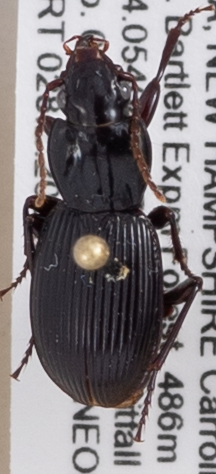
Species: Pterostichus tristis
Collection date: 2022-07-06
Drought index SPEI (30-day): -1.376
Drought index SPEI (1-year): -0.692
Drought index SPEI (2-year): -1.28